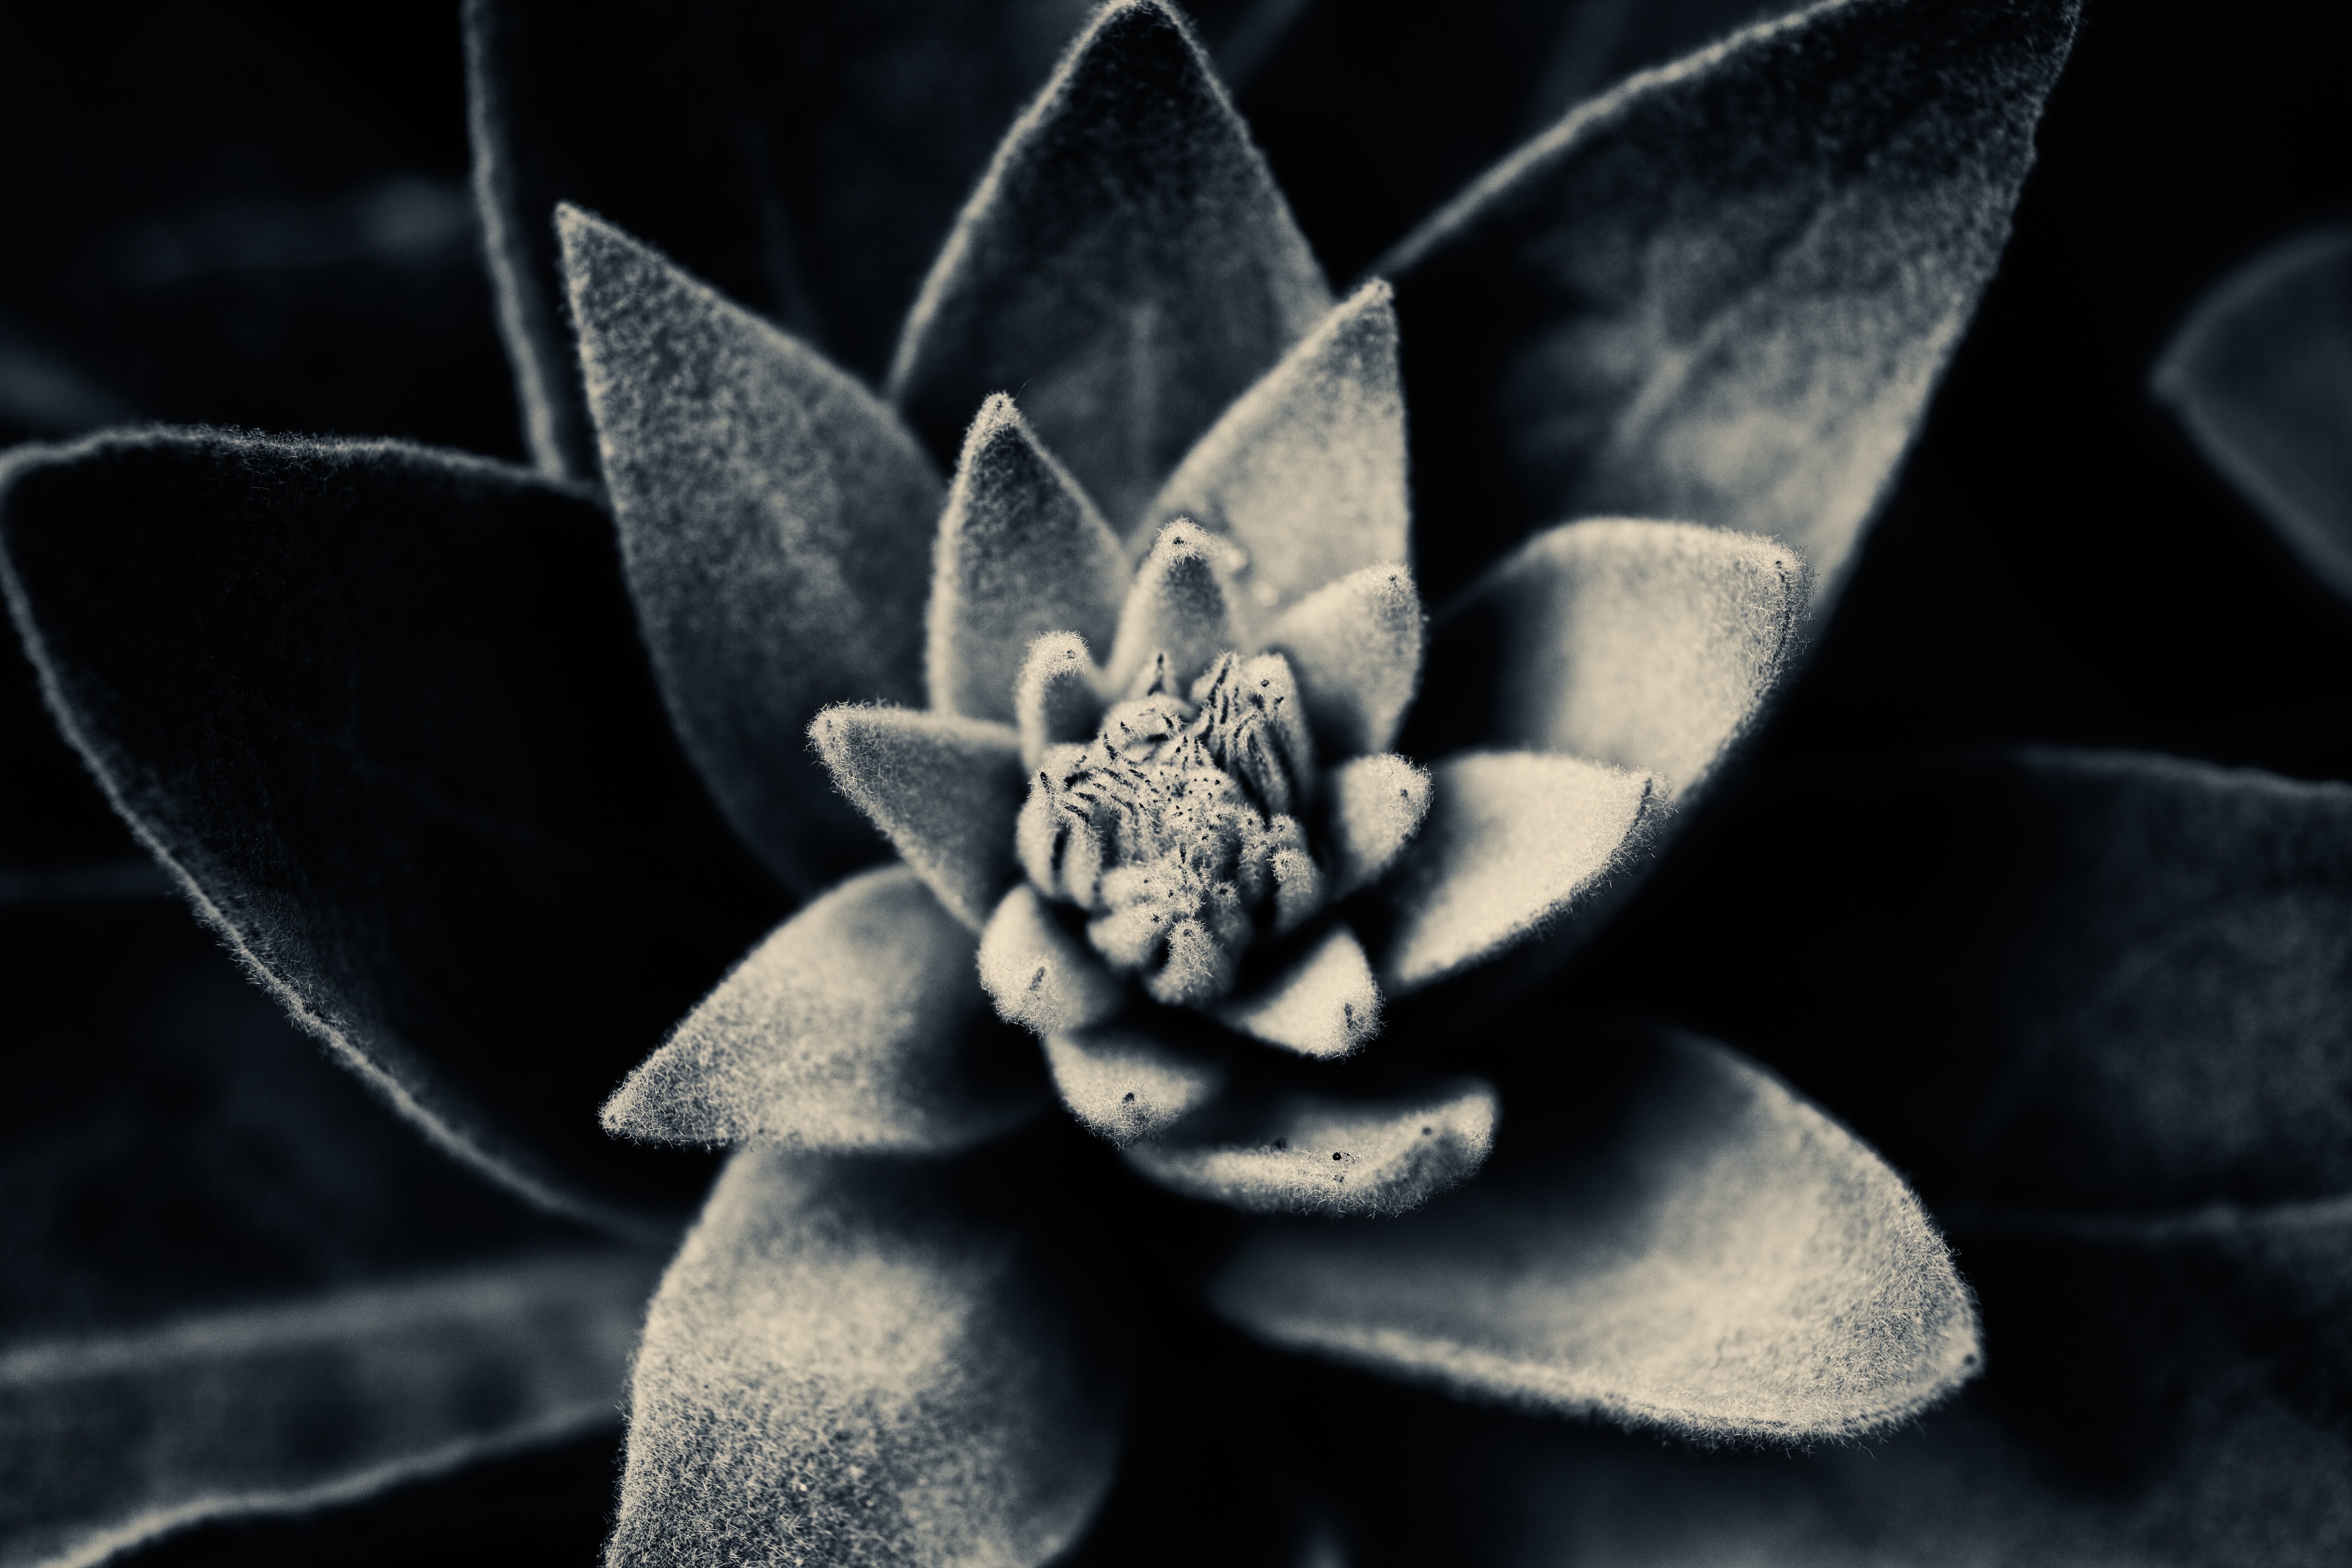
black and white, plant, photography, leaf, flower, petal, darkness, botany, black, monochrome, flora, close up, symmetry, macro photography, still life photography, monochrome photography